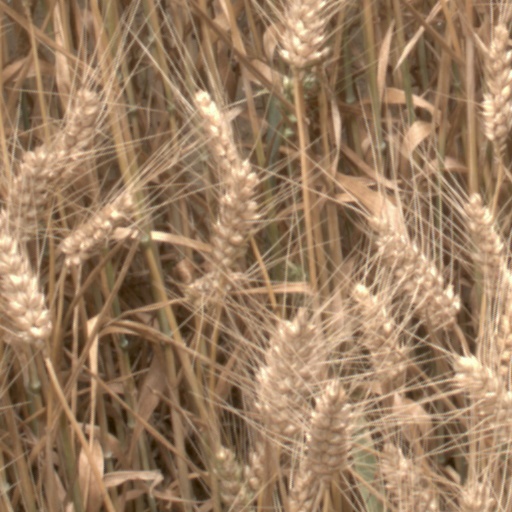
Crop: wheat